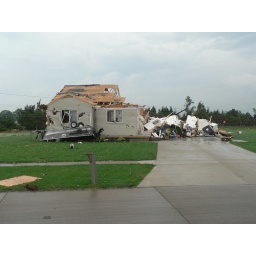
this house was on my street hit by tornado june 1 2007 Fruitland Iowa